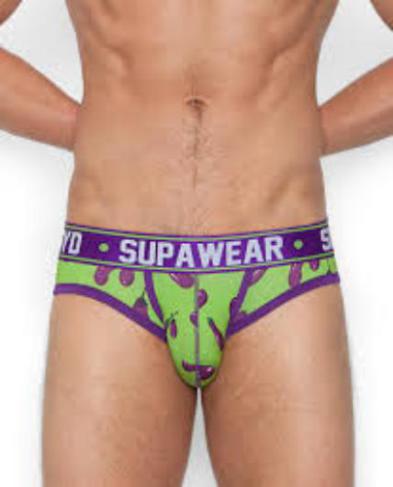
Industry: Clothes